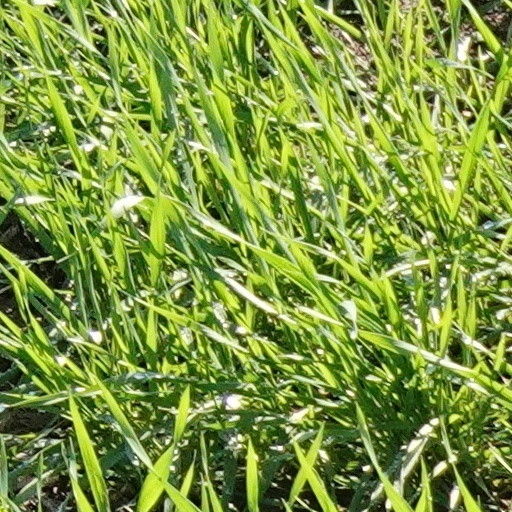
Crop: wheat